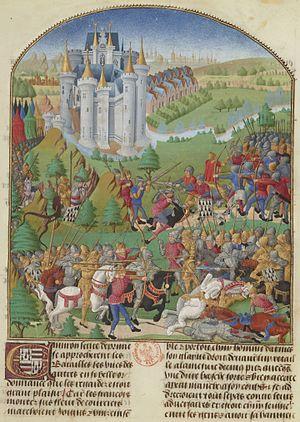
Pierre Le Baud ou Lebaud, né vers 1450, peut-être à Saint-Ouen-des-Toits, mort le 29 septembre 1505 à Laval, est un ecclésiastique français, surtout connu comme aumônier de la duchesse Anne de Bretagne et pour ses travaux sur l'histoire de la Bretagne.
La bataille d'Auray se déroula le 29 septembre 1364, c'est la dernière bataille de la guerre de Succession de Bretagne, guerre régionale qui s'inscrit dans la rivalité franco-anglaise de la guerre de Cent Ans. Elle oppose une armée anglo-bretonne aux ordres de Jean III de Montfort à une force franco-bretonne soutenant le parti de Charles de Blois.